Borospherene

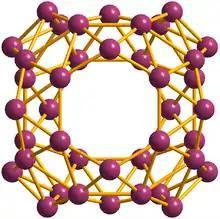
° borospherene

Borospherene (B) is an electron-deficient cluster molecule containing 40 boron atoms. It bears similarities to other homoatomic cluster structures such as buckminsterfullerene (C), stannaspherene, and plumbaspherene, but with a different symmetry. The first experimental evidence for borospherene was reported in July 2014, and is described in the journal "Nature Chemistry". The molecule includes unusual hexagonal and heptagonal faces. Despite many calculation-based investigations into its structure and properties, a viable route for the synthesis and isolation of borospherene has yet to be established, and as a consequence it is still relatively poorly understood.